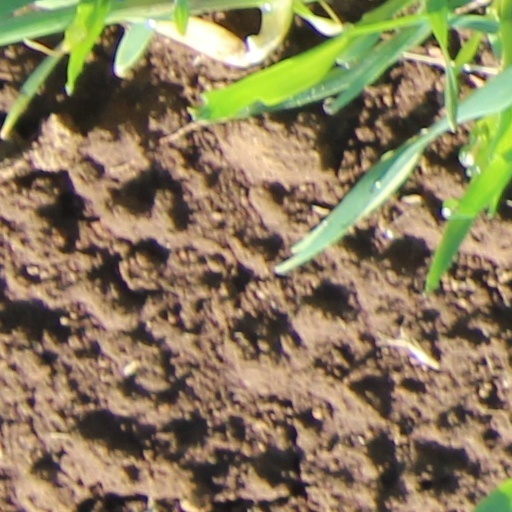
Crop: wheat